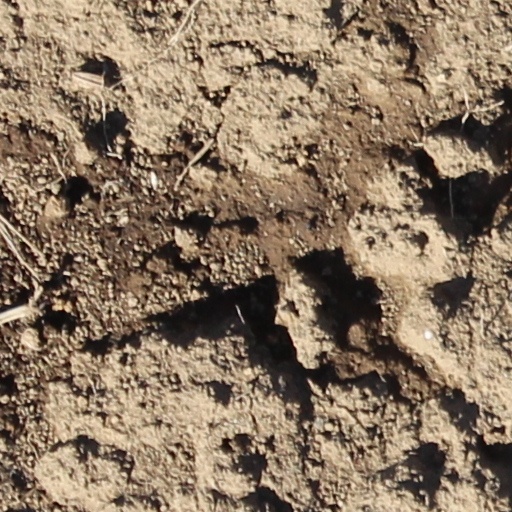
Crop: wheat